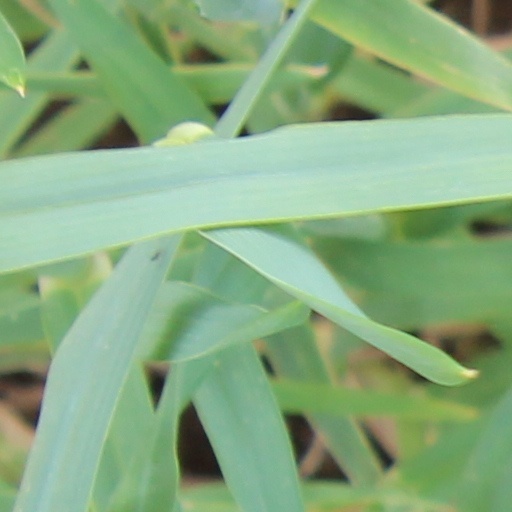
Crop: wheat